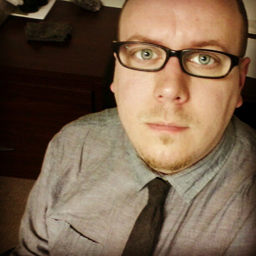
Staring into the camera to take a picture.
Some man with glasses starring into the camera.
A man with glasses and a tie stares straight ahead.
a person wearing shirt and tie and looking up.
The man with the glasses is wearing a suit and tie.